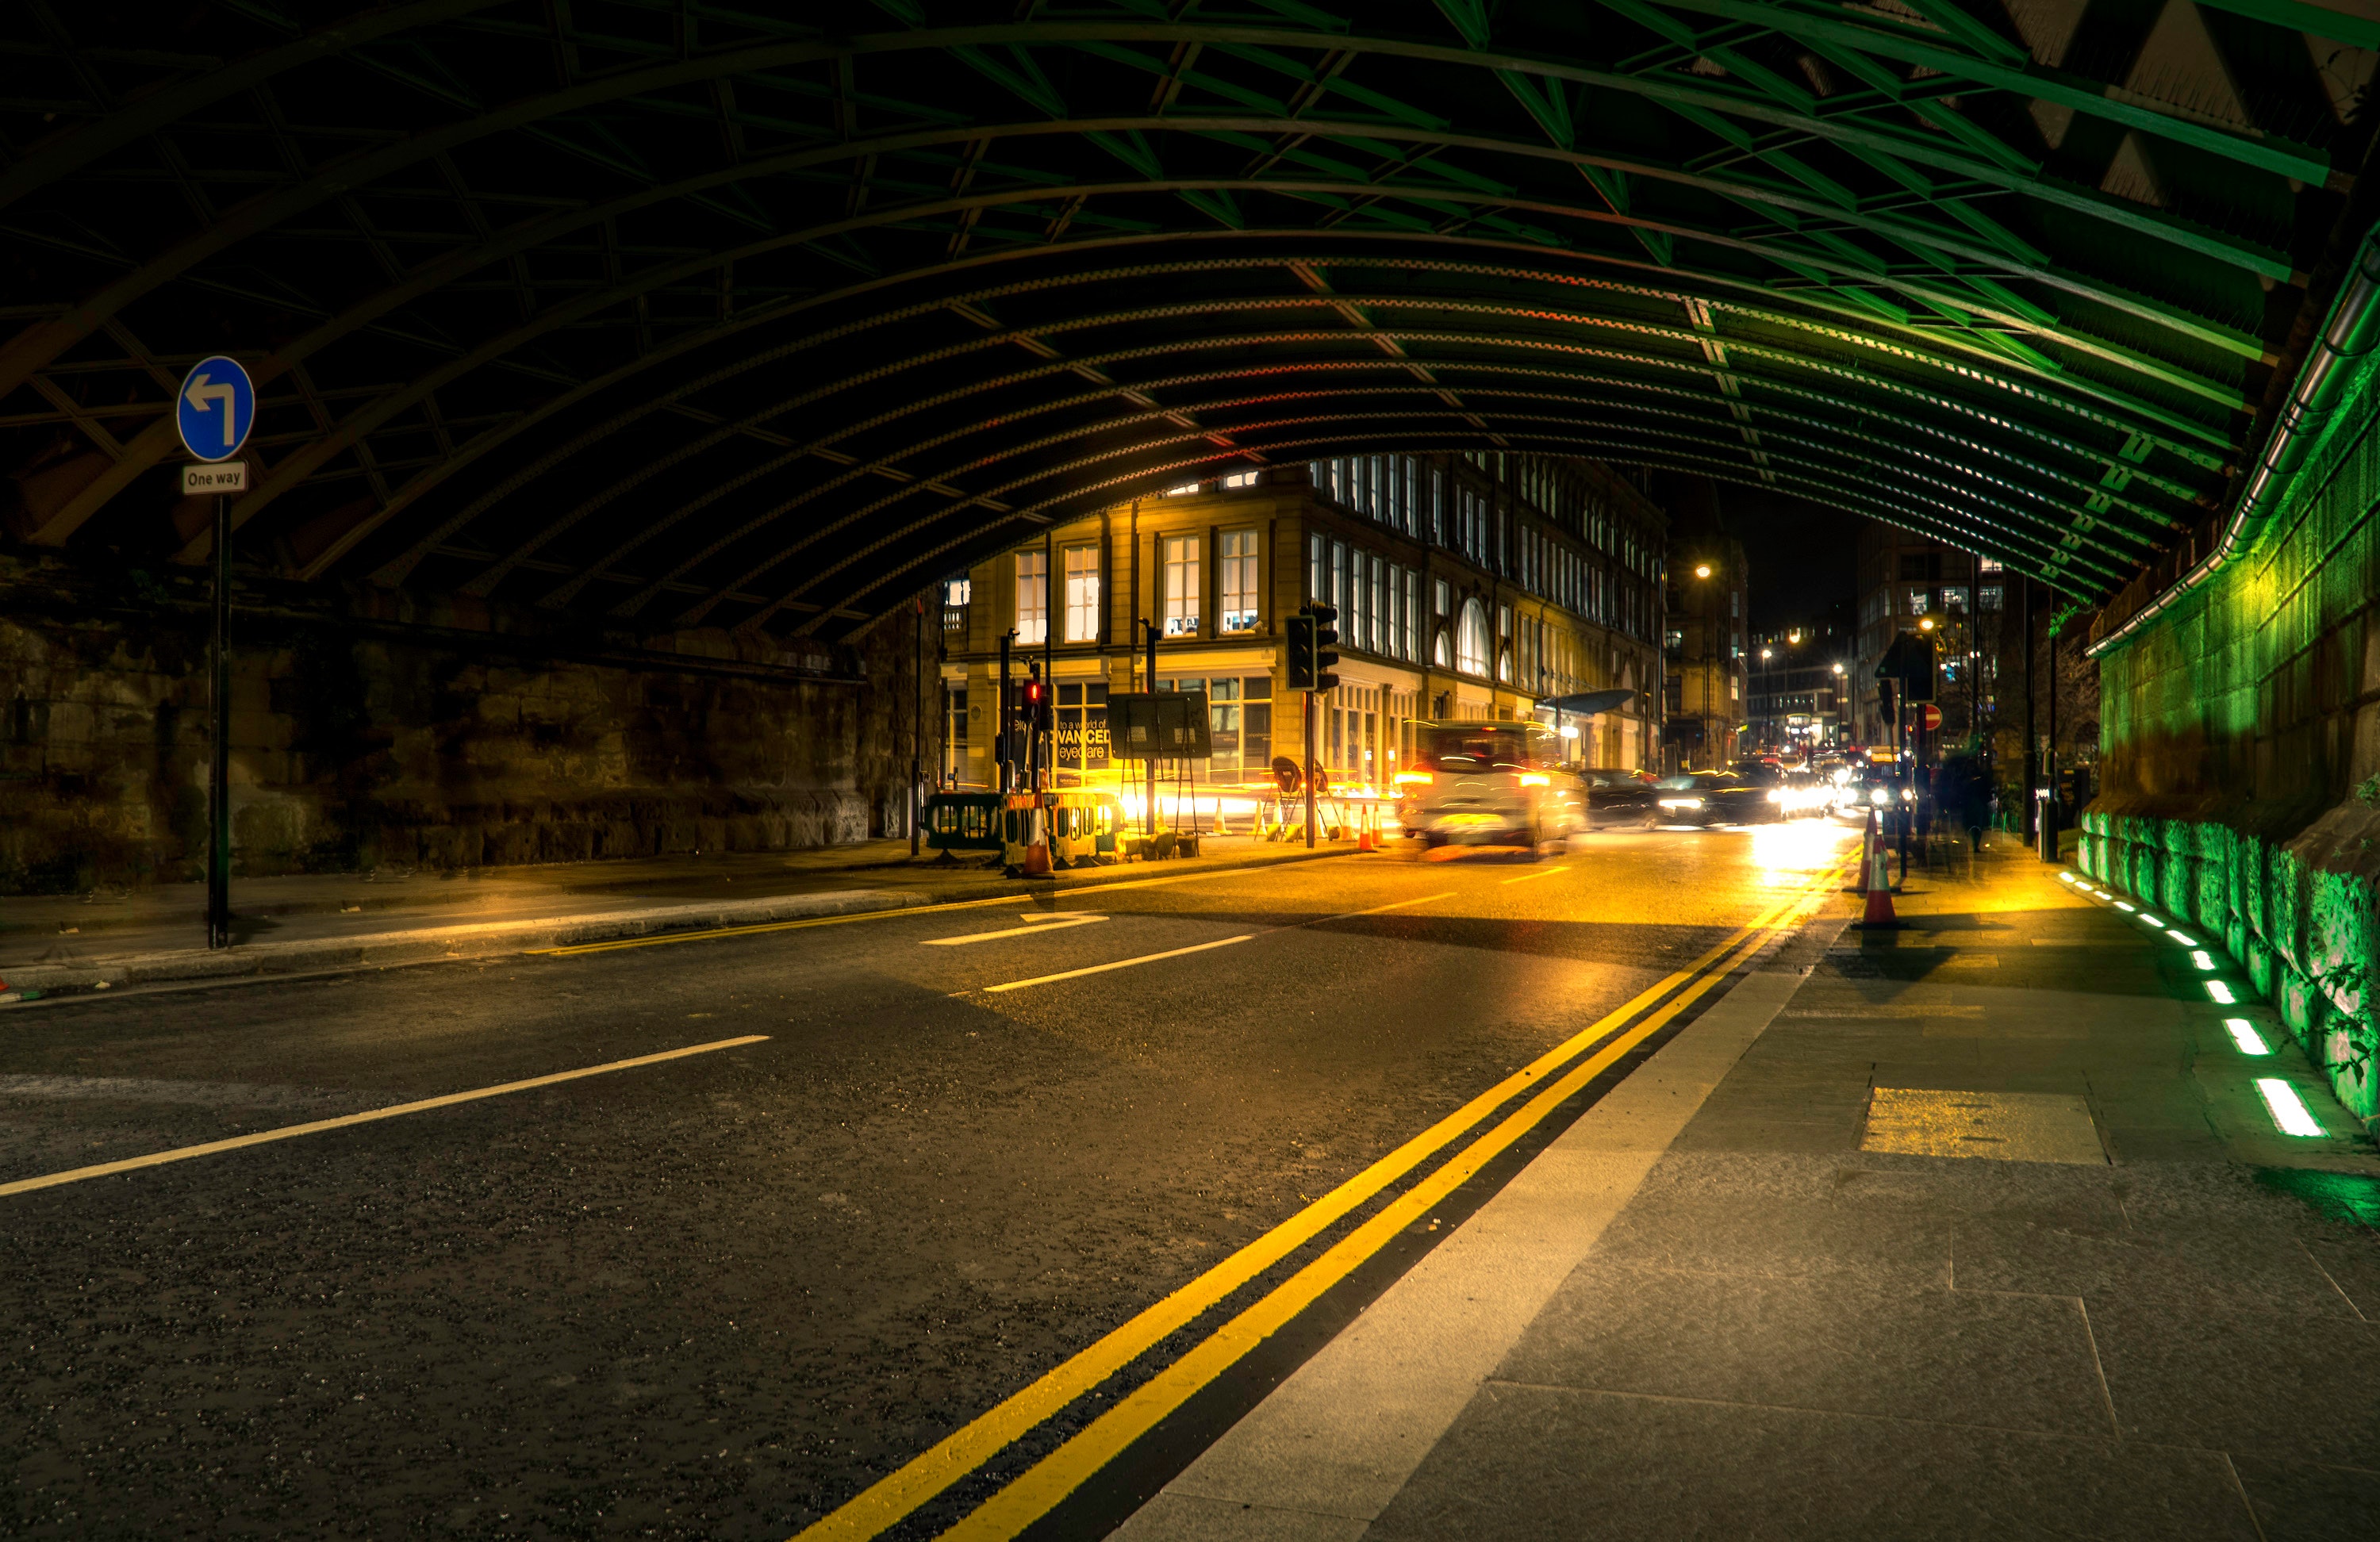
night, light, transport, metropolitan area, mode of transport, line, lighting, architecture, urban area, thoroughfare, infrastructure, darkness, road, train station, road surface, city, street, street light, metropolis, tunnel, building, electricity, nonbuilding structure, midnight